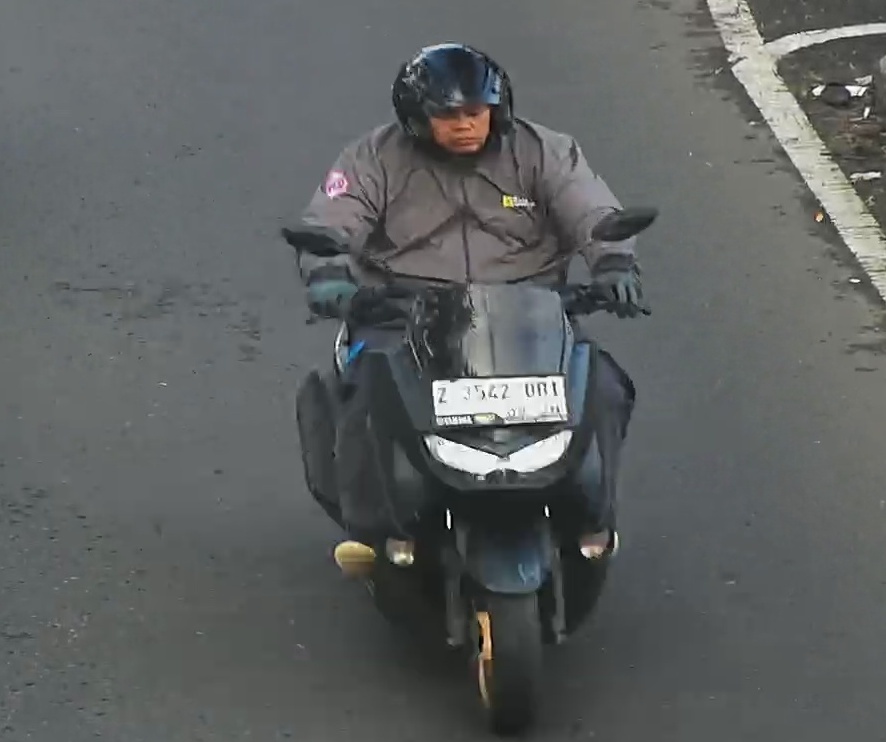
person-with-helmet: 1
person-without-helmet: 0